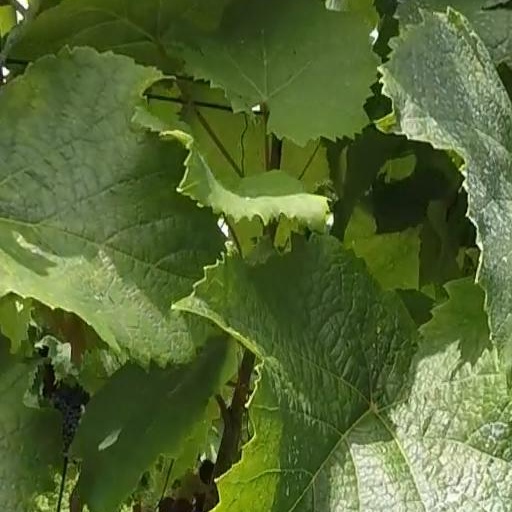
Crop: grape